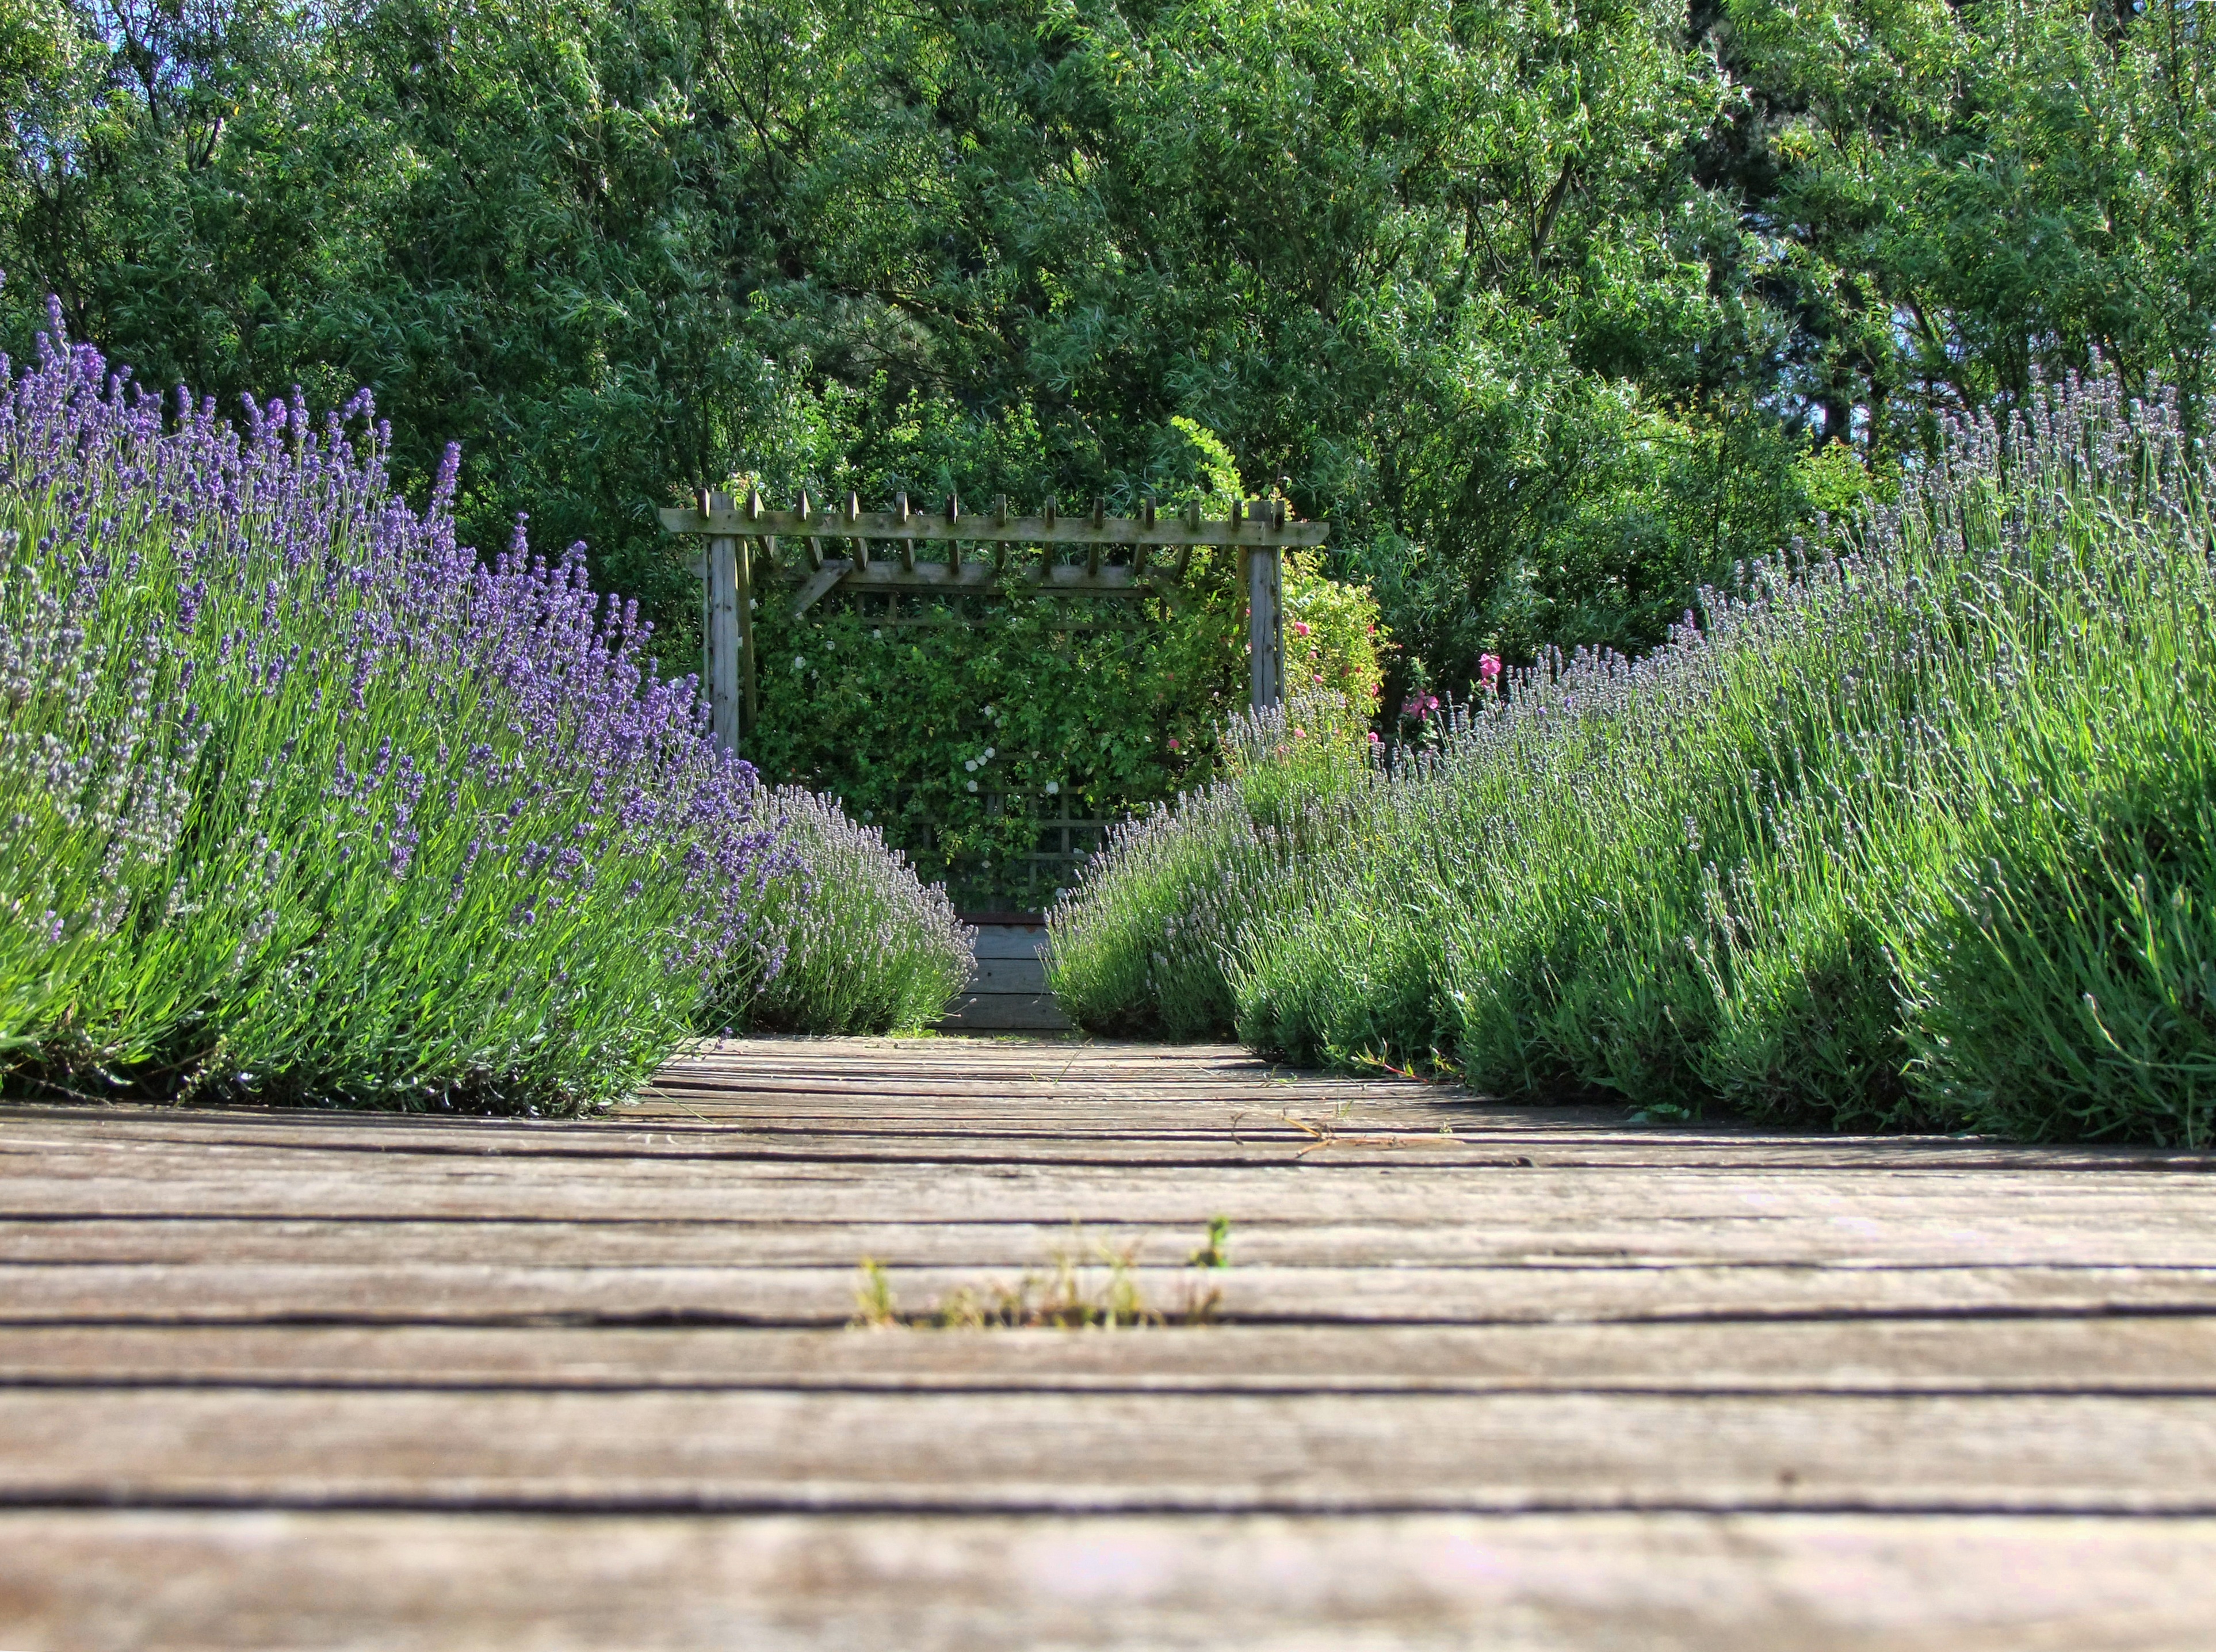
landscape, tree, nature, grass, blossom, plant, sun, lawn, stem, flower, purple, bloom, walkway, summer, floral, relax, herb, scenic, natural, backyard, soil, care, botany, blooming, garden, medicine, health, lavender, botanical, landscaping, focus, spa, shrub, violet, head, smell, lavender field, woodland, yard, bud, flowering, natural beauty, scented, aromatherapy, treatment, summer flowers, herbal, cosmetic, lavender flower, grass family, landscape architect